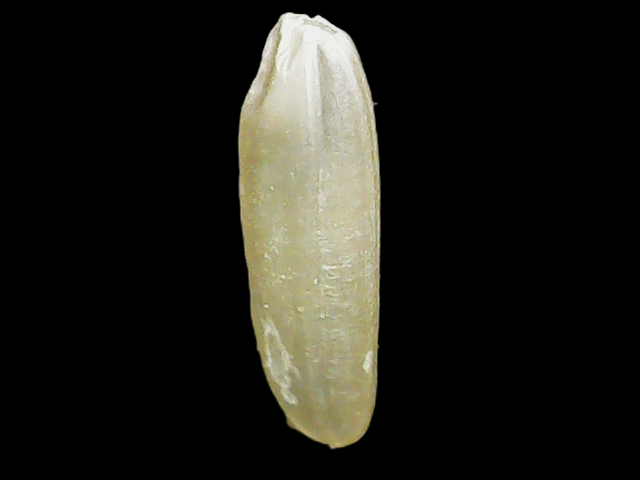
Rice variety: Binadhan16